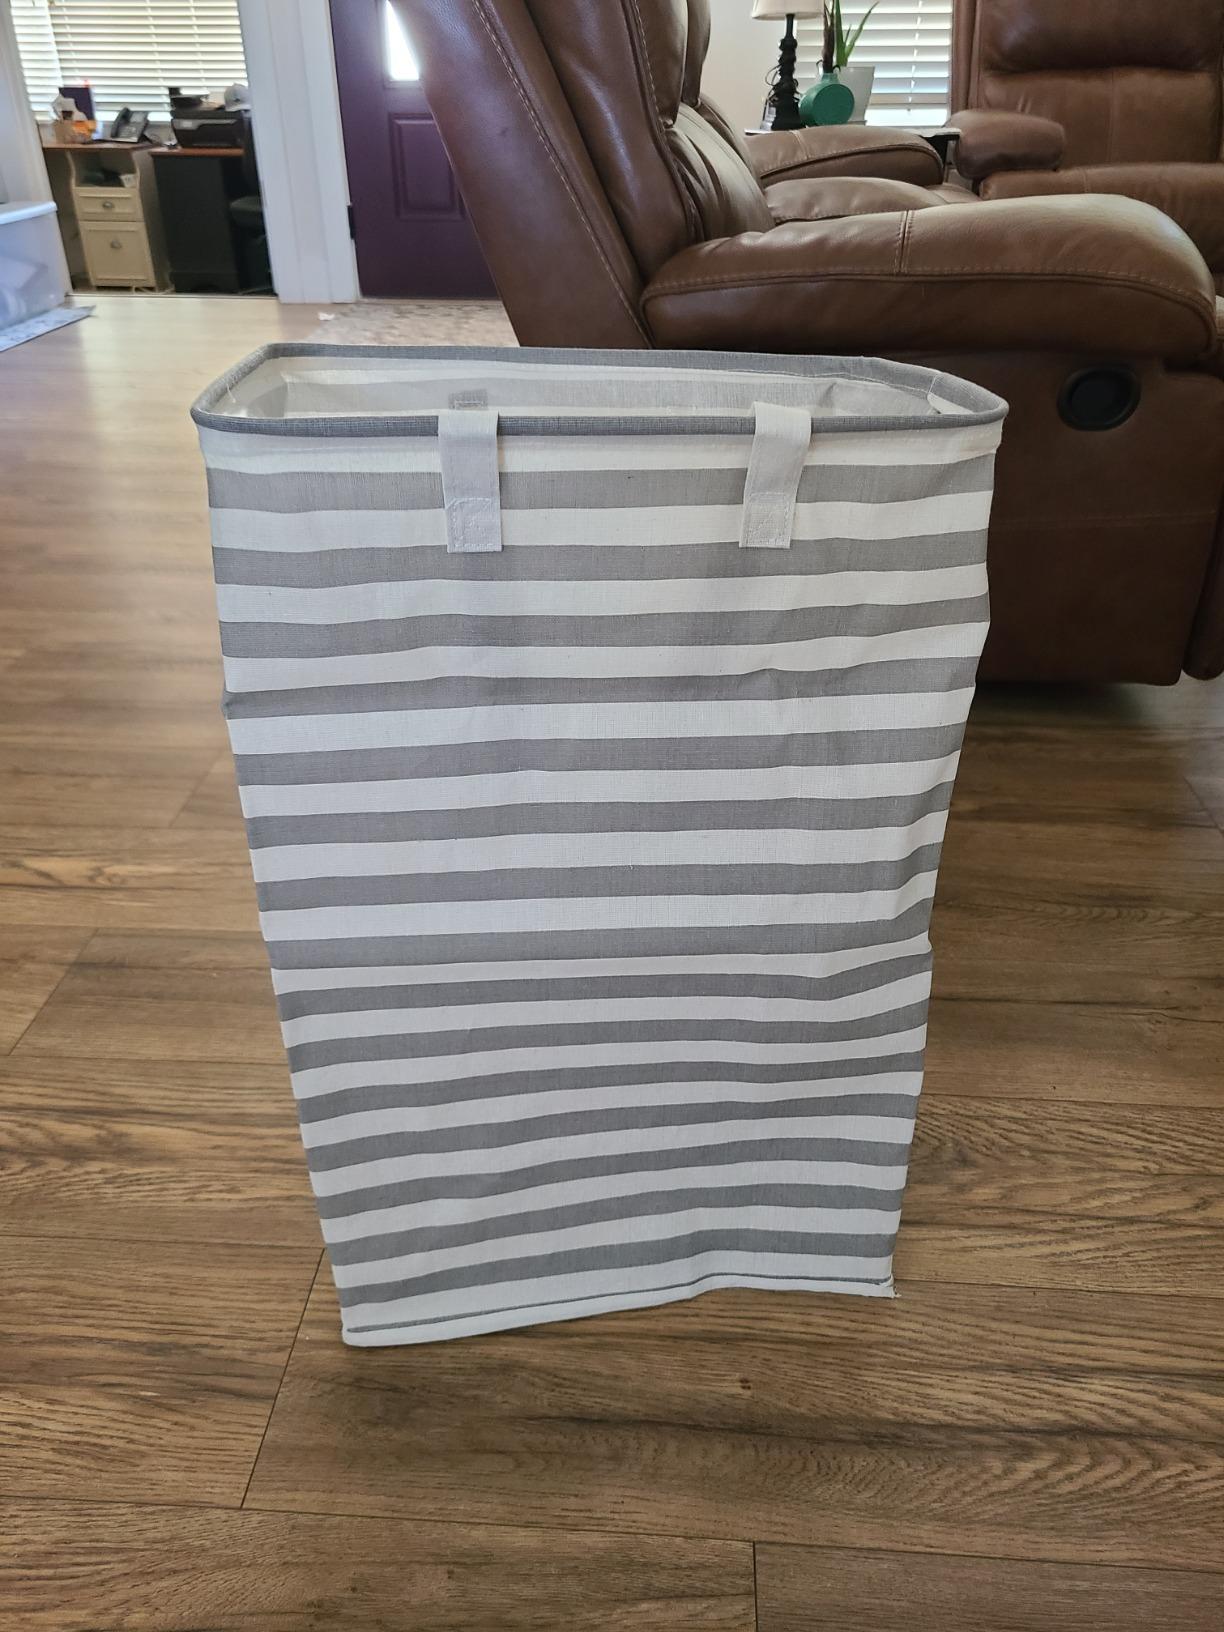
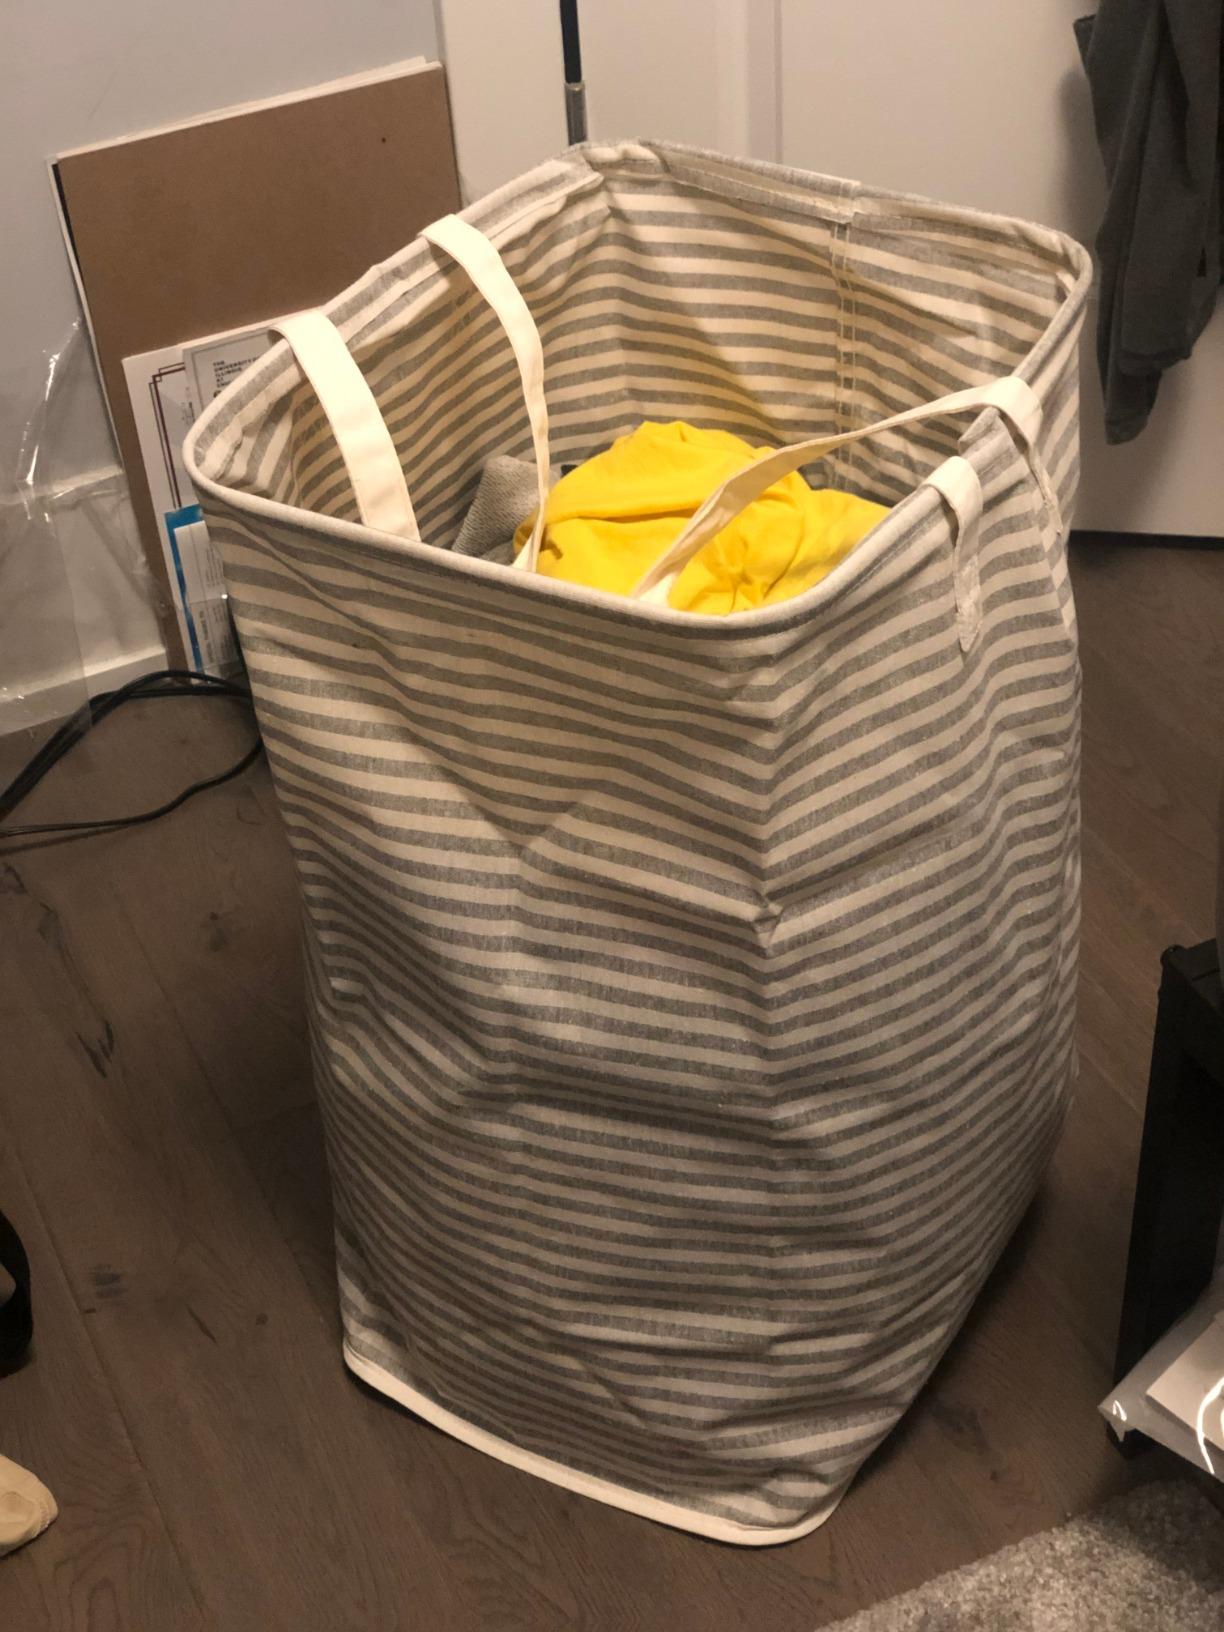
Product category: items_hamper
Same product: no